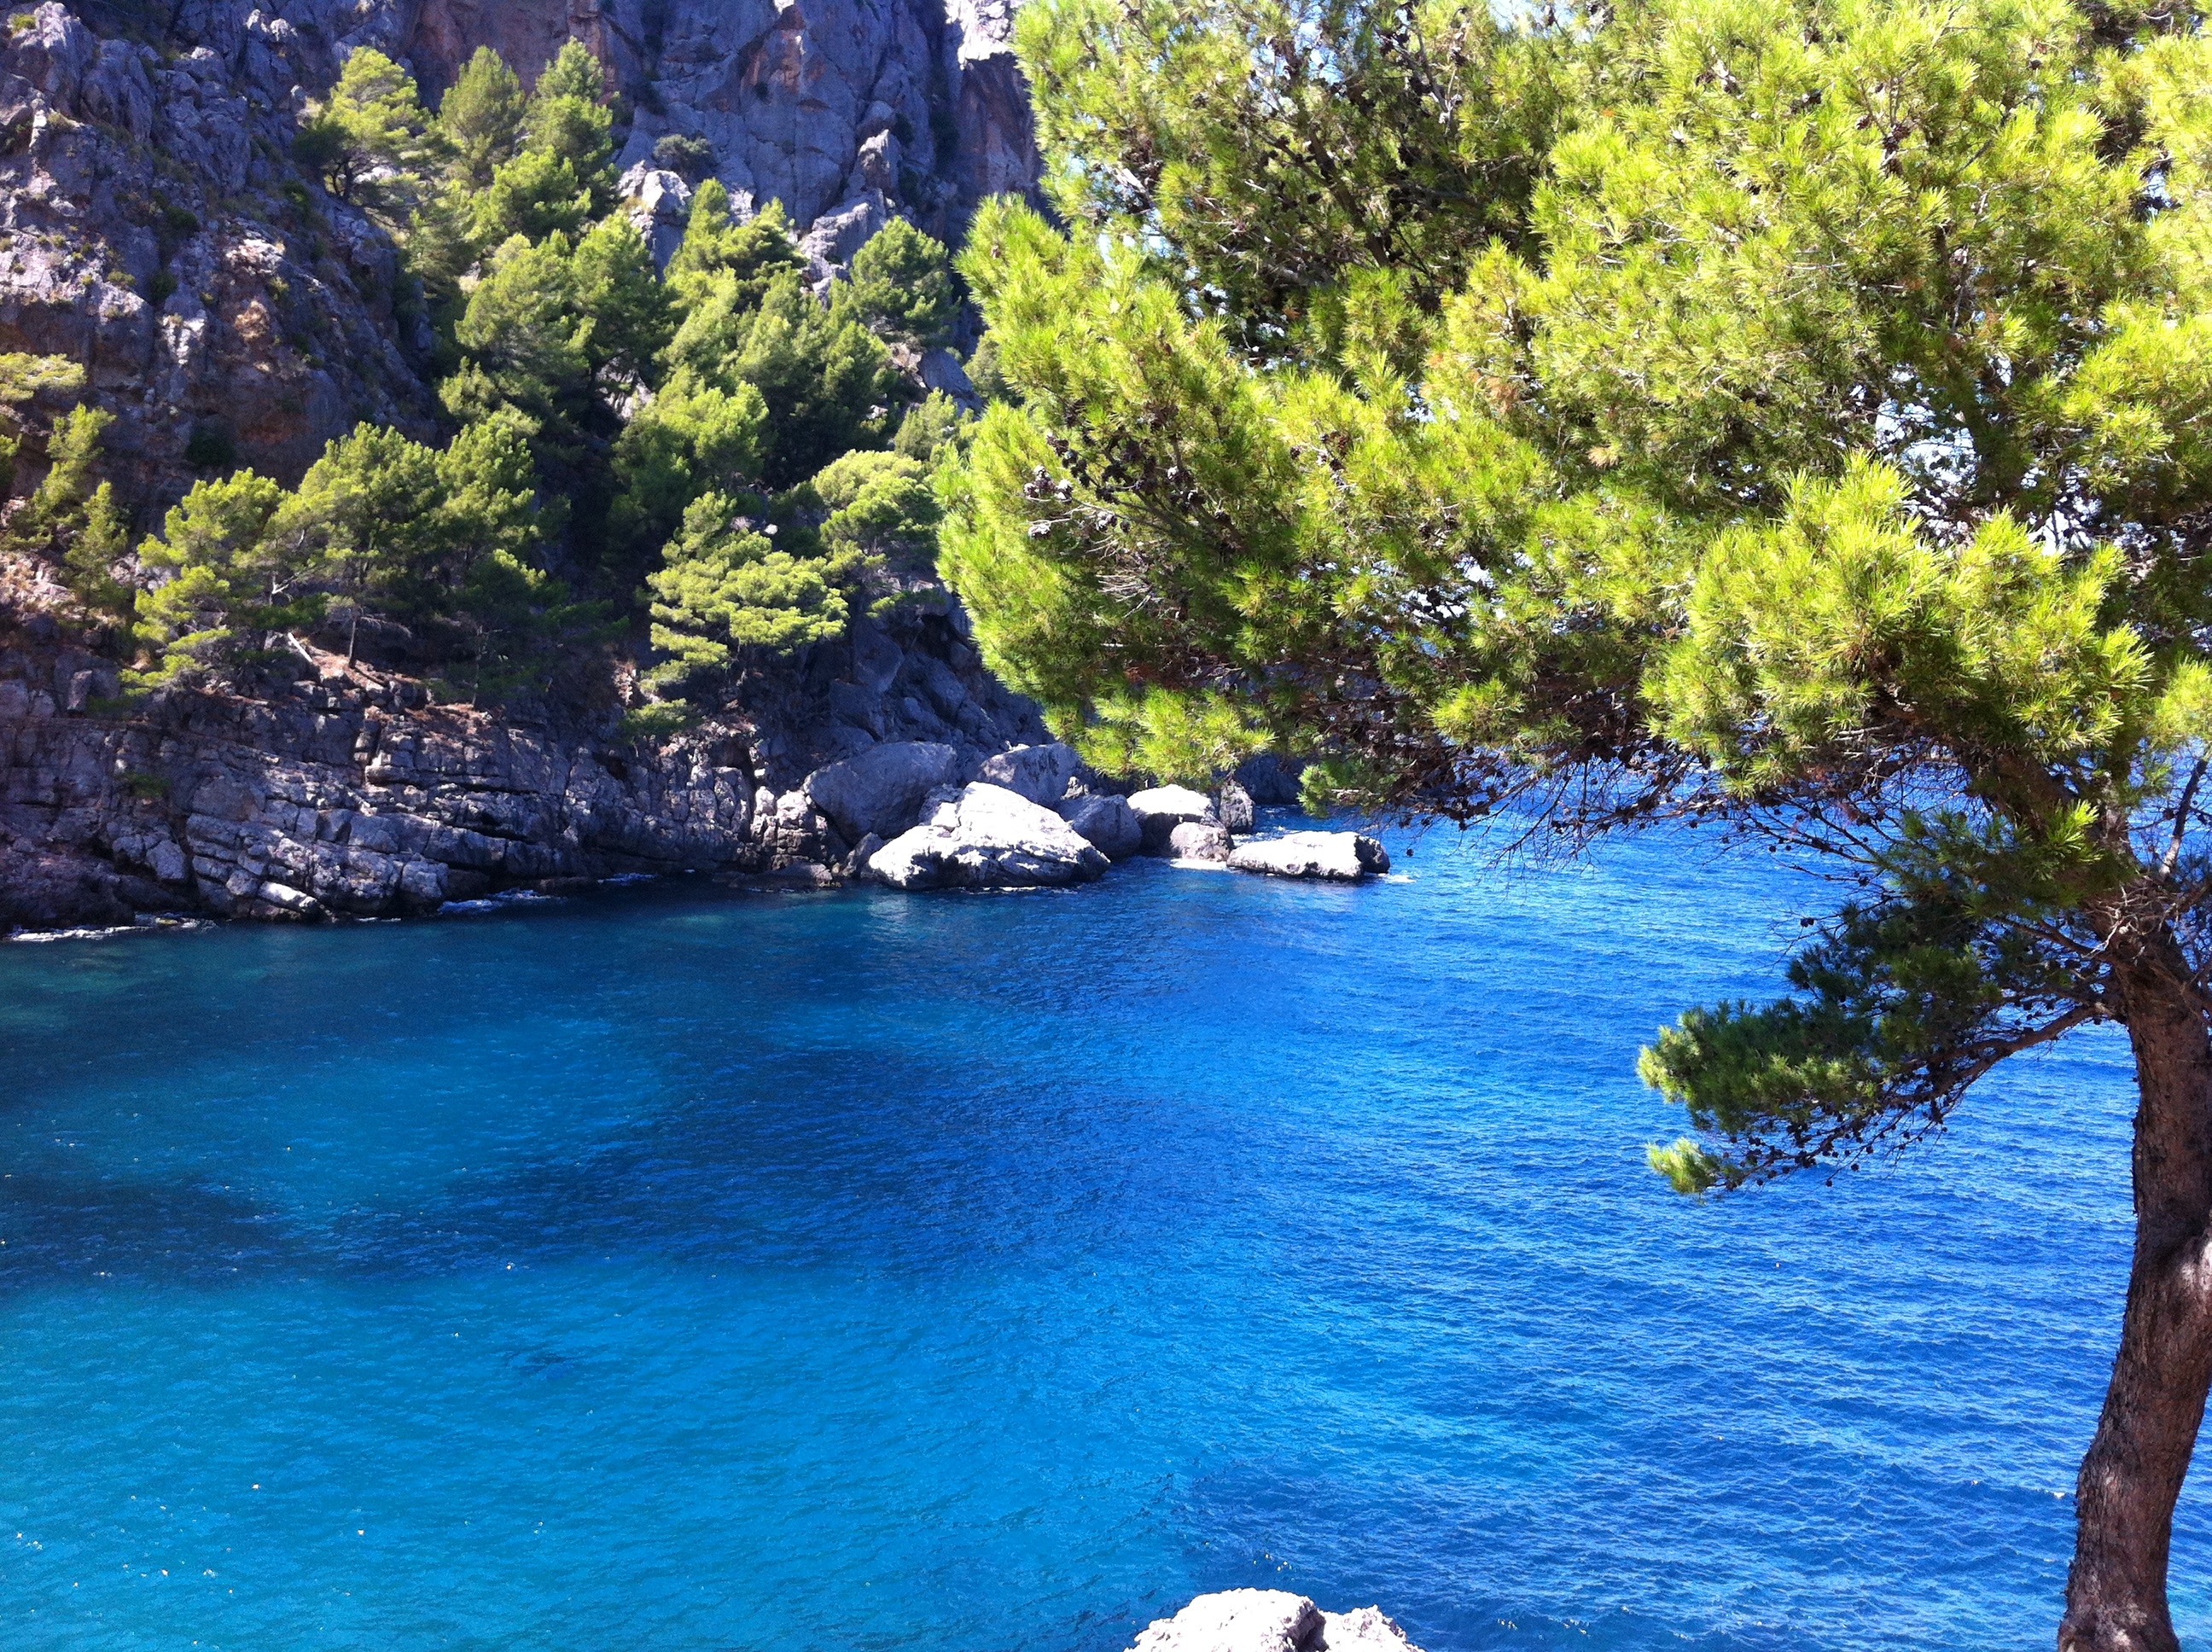
beach, sea, coast, outdoor, rock, ocean, horizon, shore, coastal, river, stone, vacation, solitude, tourist, travel, coastline, seaside, idyllic, tranquility, reflection, mediterranean, relax, paradise, tranquil, scenic, tropical, seascape, scenery, lagoon, calm, bay, landmark, blue, leisure, seashore, body of water, spain, tropic, relaxation, nautical, turquoise, resort, traveling, mallorca, scene, caribbean, exotic, vibrant, islands, getaway, stony, landform, geographical feature